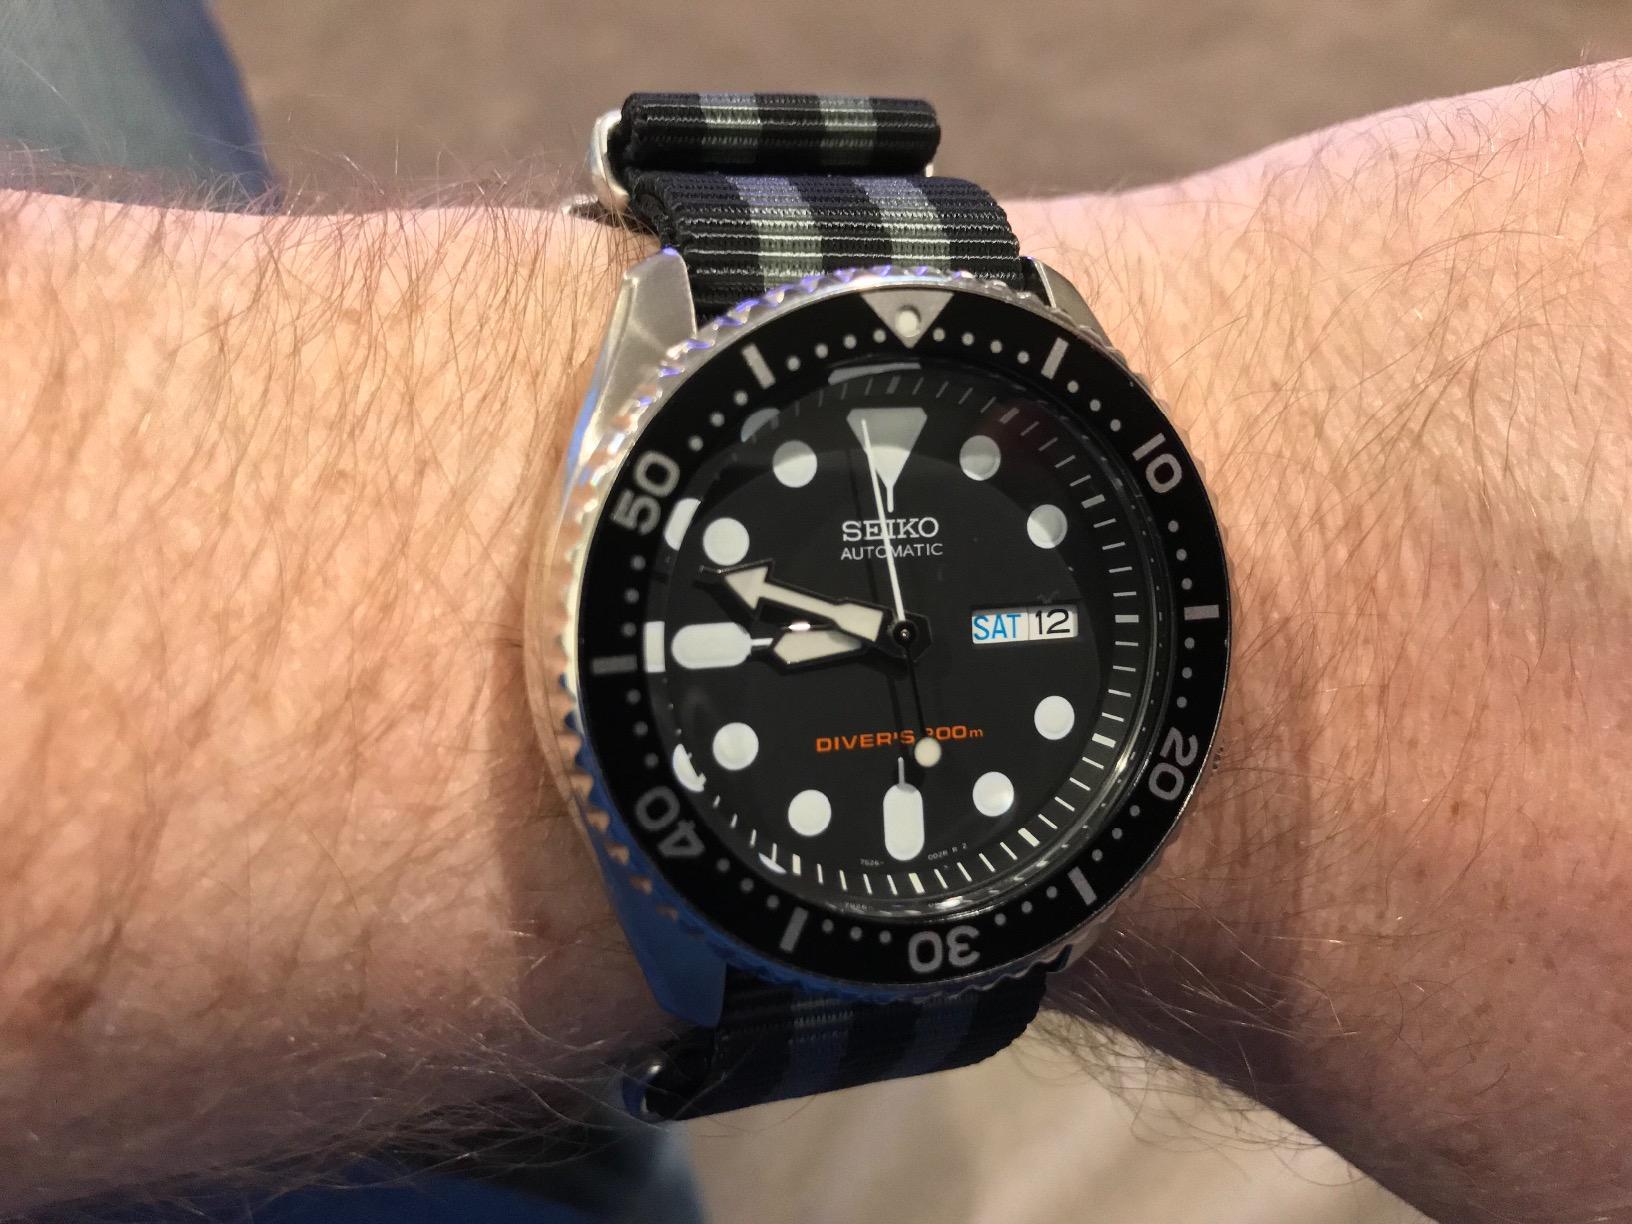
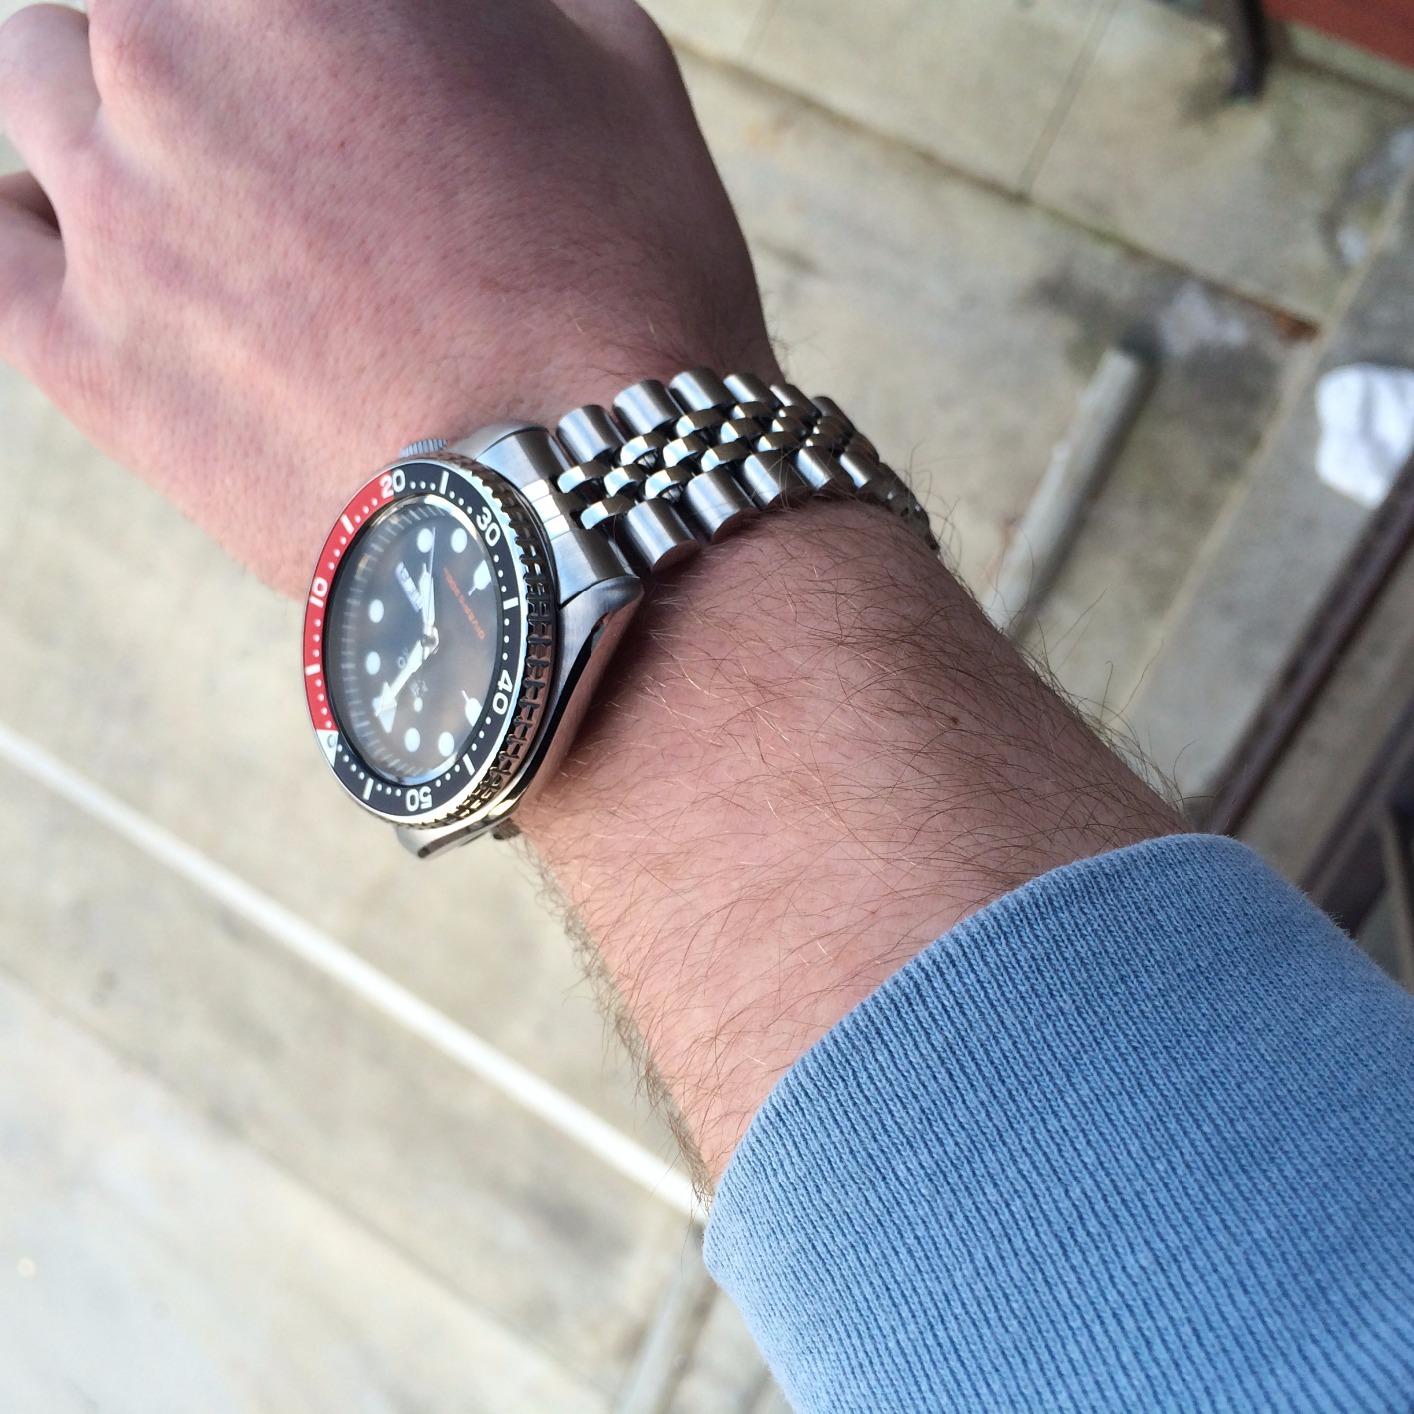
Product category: accessories_watch
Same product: no